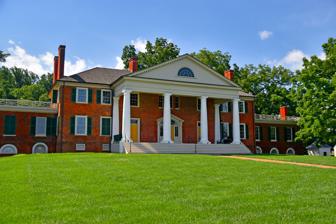
Building: Montpelier (Orange, Virginia)
Country: United States of America
Year built: 1764
Historic house in Virginia, United States United States historic place Montpelier (James Madison House) U.S. National Register of Historic Places U.S. National Historic Landmark District Contributing Property Virginia Landmarks Register Interactive map showing Montpelier's location Location Orange County, Virginia Nearest city Orange, Virginia Coordinates 38°13′11″N 78°10′10″W / 38.21972°N 78.16944°W / 38.21972; -78.16944 Area 2,650 acres (1,070 ha) Built c. 1764 Website montpelier.org NRHP reference No. 66000843 VLR No. 068-0030 Significant dates Added to NRHP October 15, 1966 Designated NHLDCP December 19, 1960 Designated VLR September 9, 1969 James Madison's Montpelier , located in Orange County, Virginia , was the plantation house of the Madison family, including Founding Father and fourth president of the United States James Madison and his wife, Dolley . The 2,650-acre (1,070 ha) property is open seven days a week. Montpelier was declared a National Historic Landmark and listed on the National Register of Historic Places in 1966. It was included in the Madison-Barbour Rural Historic District in 1991. In 1983, the last private owner of Montpelier, Marion duPont Scott , bequeathed the estate to the National Trust for Historic Preservation . The National Trust for Historic Preservation (NTHP) has owned and operated the estate since 1984. In 2000, The Montpelier Foundation formed with the goal of transforming James Madison's historic estate into a dynamic cultural institution. From 2003 to 2008 the NTHP carried out a major restoration, in part to return the mansion to its original size of 22 rooms as it was during the years when it was occupied by James and Dolley Madison . Extensive interior and exterior work was done during the restoration. Archeological investigations in the 21st century revealed new information about African-American life at the plantation, and a gift from philanthropist David Rubenstein enabled the National Trust to restore the slave quarters in the South Yard and open a slavery exhibition, The Mere Distinction of Colour , in 2017. In June 2021, the Montpelier Foundation approved bylaws to share in governance of the estate with the Montpelier Descendants Committee, composed of descendants of those enslaved at the estate. After some controversy, the Montpelier Descendants Committee achieved parity within the Foundation, holding 14 of 25 seats on the board as of May 2022, including the chair. History The Family of Madison In 1723, James Madison's grandfather, Ambrose Madison , and his brother-in-law, Thomas Chew, received a patent for 4,675 acres (1,892 ha) of land in the Piedmont of Virginia. Ambrose, his wife Frances Madison, and their three children moved to the plantation in 1732, naming it Mount Pleasant. (Archaeologists have located this first site near the Madison Family Cemetery.) Ambrose died six months later; according to court records, he was poisoned by three enslaved Africans. At the time, Ambrose Madison held 29 slaves and close to 4,000 acres (1,600 ha). After his death, Frances managed the estate with the help of their son, Colonel James Madison Sr. Madison Sr. expanded the plantation to include building services and blacksmithing in the 1740s, and bought additional slaves to cultivate tobacco and other crops.  He married Nelly Conway Madison (1731–1829) and had 12 children. James Madison Sr.'s first-born son, also named James , was born on March 16, 1751, at Belle Grove , his mother's family estate in Port Conway , where she had returned for his birth. James Madison spent his early years at Mount Pleasant. In the early 1760s, Madison Sr. built a new house half a mile away, which structure forms the heart of the main house at Montpelier today. Built around 1764, it has two stories of brick laid in a Flemish bond pattern, and a low, hipped roof with chimney stacks at both ends. His son James Madison later stated that he remembered helping move furniture to the new home. The building of Montpelier represents Phase 1 (1764–1797) of the construction. Upon completion, the Madisons owned one of the largest brick dwellings in Orange County. Phase 2 (1797–1800) of construction began in 1797, after son James returned to Montpelier with his new wife Dolley Madison . He was then 39 and she was a young widow with a child. At this time Madison added a thirty-foot extension and a Tuscan portico to the house. Madison's widowed mother, Nelly, still resided in the house following the death of her husband, James Sr., in 1801. In the last period of construction, Phase 3 (1809–1812), Madison had a large drawing room added, as well as one-story wings at each end of the house; these provided space for the separate household of the newlyweds James and Dolley Madison. After his second term as president, in 1817 Madison retired there full-time with his wife Dolley. James Madison died in 1836 and is buried in the family cemetery at Montpelier. His widow Dolley Madison moved back to Washington, D.C. , in 1837 after his death. In 1844 she sold the plantation to Henry W. Moncure. After Dolley Madison died in 1849, she was buried in Washington, D.C., and later re-interred at Montpelier near her husband James. After Dolley Madison sold the estate to Henry W. Moncure in 1844, the property was held by six successive owners before the du Ponts bought Montpelier in 1901. The various owners and the dates associated with the site include: Benjamin Thornton (1848–1854), William H. Macfarland (1854–1855), Alfred V. Scott (1855–1857), Thomas J. Carson and Frank Carson (1857–1881), Louis F. Detrick and William L. Bradley (1881–1900) and Charles King Lennig (1900). The name Montpelier The origins of the name Montpelier are uncertain, but the first recorded use of the name comes from a 1781 James Madison letter. Madison personally liked the French spelling of the name Montpellier . The city of Montpellier , France, was a famous resort. Clues from letters and visitor descriptions suggest these origins of the plantation's name. Slavery at Montpelier The work of Montpelier was done primarily by its about 100 enslaved African people during James Madison's tenure as owner.  Slaves served in a variety of roles: field workers, domestic servants in charge of cleaning, cooking, and care of clothing; and as artisans for the mill, forge, wheelwright, and other carpentry and woodworking.  During the time that the Madisons owned the estate, "five, six, and possibly seven generations of African Americans were born into slavery at Montpelier." The most well-known slave from Montpelier was Paul Jennings (1799-1874), Madison's body servant from 1817 to 1835. When Jennings went to the White House at age 10, he served at table and did other work.  Senator Daniel Webster purchased Jennings from the widowed Dolley Madison in 1845, and gave him his freedom. Jennings continued to live in Washington, DC, where he worked as a laborer at the federal Pension Bureau and became a homeowner. In 1848, Jennings helped plan the largest slave escape in United States history, as 77 slaves from the Washington, DC area took to The Pearl, a schooner, intending to sail up the Chesapeake Bay to a free state. They were captured and most were sold to the Deep South. Jennings was noted for his reminiscences of Madison, A Colored Man's Reminiscences of James Madison (1865), which is considered the first White House memoir. Archaeological research and documentary analysis has revealed much about the life of Montpelier-born slave, Catherine Taylor (ca. 1820 – after 1889). Catherine married Ralph Taylor, a house slave, and had four children with him. When Dolley Madison moved to Washington, D.C., in the years after James Madison's death, Ralph was chosen to accompany her to serve her in the capital. Dolley kept Catherine at Montpelier for several months after she brought Ralph to D.C., and then brought Catherine to D.C. later Dolley Madison transferred (or deeded), most of the enslaved people to her son, John Payne Todd . He stipulated in his will that upon his death, the slaves would be manumitted. However, due to legal and financial complications after Todd's death, the slaves were not manumitted. The Taylors petitioned James C. Maguire, the administrator of the estate, for their freedom. After being officially freed in 1853, they chose to live in Washington, which had a large free black community and opportunities for varied work. The Montpelier staff continues to research the enslaved community by a variety of methods: studying historical documents such as court records and autobiographies, conducting archaeological excavations, contacting current descendants, and document the contributions and sacrifices of the enslaved community. The duPont family Montpelier in 1975, during Marion duPont Scott's ownership of the property. After some renovations in the later 19th century (c. 1855 and c. 1880), the house was acquired in 1901 by William and Annie Rogers duPont, of the duPont family . A horse enthusiast, William duPont built barns, stables, and other buildings for equestrian use. The duPonts were among several wealthy families in the Upper South who were influential in the development of Thoroughbred horse racing in the United States. The duPont family also added a Hodgson House to the property. These were known as "America's First Organized Prefabricated House Manufacturer before Aladdin, Sears, and Montgomery Ward", emphasizing that the homes could technically be built in a day. Still located on Montpelier's property, it is now known as the "Bassett House." William and Annie had a daughter, Marion duPont , and a son William duPont Jr. Upon William duPont Sr.'s death in 1928, William duPont Jr. inherited the family's Bellevue estate in Delaware , whereupon he had the estate's mansion converted into a replica of Montpelier (now preserved as a state park), and Marion inherited the Montpelier estate. Marion preserved much of the core of the Madison home, gardens, and grounds as a legacy for all Americans. After her father's death, Marion made only one change to the house; she remodeled her parents' music room in the latest Art Deco style, using modern and innovative materials such as laminated plywood, chrome, glass block, and plate glass mirrors.  A weather vane was installed on the ceiling, which allowed wind direction to direct the hounds for fox hunting.  An exact replica of the Art Deco room can be seen in the DuPont Gallery, in the Visitors' Center at Montpelier.  Prior to her parents moving into the property, they enlarged the house considerably, adding wings that more than doubled the number of rooms to 55. Her parents also had the brick covered with a stucco exterior for a lighter look. Hunt Races In 1934, Marion and her brother William founded the Montpelier Hunt Races, to be held on the grounds. Natural hedges were used as jumps for the steeplechase. The races continue to be held annually, the first Saturday each November. Marion duPont Scott died in 1983 and bequeathed the property to the National Trust for Historic Preservation, with $10 million (~$25.7 million in 2023) as an endowment to buy and maintain it. Her father's will had stated that if she died childless, the property would go to her brother William duPont Jr. and his children. As he had died in 1965, his five children legally inherited the property. In 1984, the heirs of Marion duPont Scott, in accordance with her wishes, transferred ownership of Montpelier to the National Trust for Historic Preservation. National Trust Property Since the National Trust for Historic Preservation took ownership in 1984, the organization has worked to restore Montpelier to the Madison era. It has paid tribute to Marion duPont Scott's influence by retaining one of her favorite rooms in the newly renovated and expanded Visitor's Center, along with the annual Montpelier Hunt Races. In 2000, the National Trust established Montpelier as a co-stewardship property, administered by The Montpelier Foundation. The Robert H. Smith Center for the Constitution provided an Education Center for students and teachers. It sponsors the "We the People" program to promote the understanding of civics for upper elementary and secondary students, along with national and state programs for teachers, such as the National Advanced Content Seminars, which focuses on historical content and teaching methods. In conjunction with the James Madison University Field School, Montpelier has been the site of annual, seasonal archeological excavations from April to November. Under a four-year collaborative research grant from the National Endowment for the Humanities , four quarters have been excavated related to the lives of enslaved African Americans: including the Stable Quarter (2009), South and Kitchen Yards (2011), Tobacco Barn Quarter (2012), and Field Quarter (2013). The excavations have revealed early structures in those areas, including possible slave quarters, as well as a variety of artifacts dating to the Madison residency and their slaves. The artifacts are helping researchers form a much broader and deeper picture of the lives of the slaves at Montpelier. "The four residential locations provide a unique opportunity to compare and contrast the conditions of chattel slavery of the period.  Differences and similarities between these locations – particularly architectural styles and household goods such as ceramics, glassware, and clothing items – reflect the relationship of individual households to each other, the community to which they belong, their relationship to the overarching plantation complex, and regional patterns of both market access and cultural traditions. From 2003 to 2008 the National Trust carried out a $25 million restoration to return the mansion to its 1820 state; it is again less than half the size of the expanded residence created by the DuPont family. The National Trust is conducting a search for furnishings either original to the property or of its era. Restoration View of the Blue Ridge Mountains from the second floor of the front of James Madison's Montpelier, Orange County, VA. A $25 million restoration project launched in October 2003 was completed on Constitution Day, September 17, 2008. A Restoration Celebration was held with major funding by National Trust Community Investment Corporation . The restoration returned Montpelier to its 1820 appearance: it demolished additions made to the house by the duPont family, removed the stucco exterior to reveal the original brick, restored the original brick exterior, and reconstructed the house's interior as it appeared during Madison's tenure as owner.  Authentic materials were used in the restoration, including horsehair plaster, and paint containing linseed oil and chalk. The Collections staff and archaeologists are working to understand the decorations of each room and recreate room settings as closely as possible to what the Madisons knew. A wing in the visitors' center has been dedicated to the duPont family.  It includes a restored art deco Red Room from the Marion duPont Scott era, moved from the mansion and permanently installed here. Entrance to the gardens at Montpelier Restored Montpelier train depot is now a civil rights museum The Mere Distinction of Colour In 2017, Montpelier added to its existing interpretations of slavery – including the Gilmore Cabin and the Jim Crow–era Train Station, both of which are permanent installations – with the opening of the exhibition, The Mere Distinction of Colour . This exhibition, funded by a donation from philanthropist David Rubenstein, explores the history and legacies of American slavery both at Montpelier and nationwide. The Mere Distinction of Colour spans the cellars of the Madison house, the south cellar exploring the Montpelier slavery story, and the north cellar analyzing the economics and legacies of slavery. The exhibition is the culmination of decades of archaeological and documentary research conducted by Montpelier staff and advisors. One of the unique features of this exhibition is that it was guided by living descendants of the slaves who once inhabited Montpelier and the surrounding area. Montpelier has an active descendant community, some of whom have genealogical proof of their ancestry, and others who are connected through oral histories that have been passed down through generations. The South Cellar details the Montpelier story of slavery, complete with the voices of descendants and the names of everyone known to be enslaved on the property throughout the Madison ownership. The North Cellar analyses the national slave narrative, talking about how slavery become institutionalized in American society and how profitable the slave trade was for all of the colonies, not exclusively the south. The unguided Mere Distinction of Colour installation is free with the purchase of any tour ticket, and is open to the public Thursday to Monday. Today Montpelier is open to visitors Thursday to Monday except Thanksgiving and Christmas, with the following hours: January – March: 9:00 a.m. to 3:00 p.m, April – October: 9:00 a.m. to 3:00 p.m., November – December: 9:00 a.m. to 3:00 p.m. Montpelier includes the a Hands-on-Restoration-Tent open from April–October; Hands-on-Archaeology Lab and Kid-Sized Archaeology open daily; Hands-on-Cooking offered April–October; Civil War and Gilmore Farm Trail open daily; and, the Archaeology Dig open April–October. Visitors can also explore over eight miles of walking trails that wind through horse pastures, wildflower meadows, and forests, including the 197-acre (80 ha) old-growth Montpelier Forest. Annual events Montpelier is the site of many annual events. Three particularly draw large crowds: the Montpelier Hunt Races, Wine Festival, and the Fiber Festival. The annual Montpelier Hunt Races, an autumn steeplechase event, were started by Marion duPont Scott and her brother William duPont Jr. in 1934. The races are held the first Saturday in November. Montpelier has one of the few steeplechase tracks in the country that use traditional hedgerows for jumps. Montpelier hosts seven races at this event. Guests may watch the races directly at the rail for a close experience. The Montpelier Wine Festival showcases distinctive arts and crafts, specialty food vendors, local agricultural products, and Virginia wine from approximately 25 different wineries in the state. The Fall Fiber Festival is held each October and is a popular regional event. The event showcases every aspect of textile manufacturing, from the production of wool to the finished product. Events include sheep shearing, craft demos, and a host of other activities. The most popular feature of the Fall Fiber Festival is the Sheep Dog Trials. Other events include: summer programs for children, such as the "Mud Camp," a barbecue held in the summer with local barbecue cuisine, Archaeology Expeditions, civil war demonstrations, and, in December, a candlelight tour of Montpelier in the evening. Montpelier Forest A 197-acre (80 ha) forest on the property known as the Montpelier Forest (also known as the Landmark Forest) was designated as a National Natural Landmark by the National Park Service in 1987. The forest was recognized as being one of the best examples of a mature Piedmont forest dominated by tulip poplar and spicebush ; various species of oak and hickory are also common in the forest. The relatively undisturbed forest contains several trees up to 300 years old. Ideal growing conditions at the site, including fertile soils, allow for the trees to attain great size; tulip poplars attain heights of up to 120 feet (37 m) by the time they reach 50 years of age, and some trees have been measured to have diameters of up to five feet (60 in; 150 cm). In Literature This property is the subject of Lydia Sigourney 's poem Montpelier , published in her Scenes in my Native Land, 1845 with accompanying descriptive text. See also List of National Historic Landmarks in Virginia List of National Natural Landmarks in Virginia List of residences of presidents of the United States List of burial places of presidents and vice presidents of the United States National Register of Historic Places listings in Orange County, Virginia Presidential memorials in the United States References